Orange (fruit)

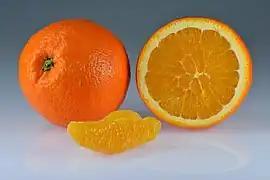
Orange—whole, halved, and peeled segment

The orange, also called sweet orange to distinguish it from the bitter orange ("Citrus × aurantium"), is the fruit of a tree in the family Rutaceae. Botanically, this is the hybrid "Citrus" × "sinensis", between the pomelo ("Citrus maxima") and the mandarin orange ("Citrus reticulata"). The chloroplast genome, and therefore the maternal line, is that of pomelo. There are many related hybrids including of mandarins and sweet orange. The sweet orange has had its full genome sequenced.